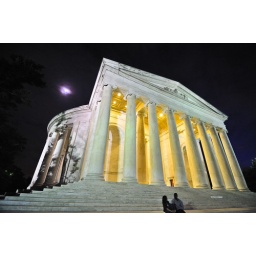
Sky fading to black in the direction of the monument